Cafe Du Nord

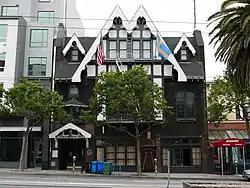
The Swedish American Hall

Both Cafe Du Nord and The Swedish American Hall have hosted internationally known musicians, up and coming bands, and local artists nearly every night of the week. The venues are known for hosting many now famous bands when they were first starting out. Notable shows include Arthur Lee and Love’s last show, Neil Young, The Zombies, Dave Davies (the Kinks), John Cale, J. Mascis, Frank Black, Blink 182, St. Vincent, The Decemberists, Spoon, Iron and Wine, Rilo Kiley, Vincent Gallo, Mumford and Sons, Train, Cake, Sara Bareilles, Andrew W.K., Brian Jonestown Massacre, Girls, Tash Sultana, Alkaline Trio, and the comedian Scott Capurro.